American Graffiti

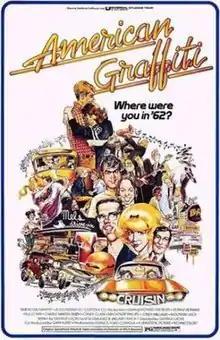
Theatrical release poster by Mort Drucker

American Graffiti is a 1973 American coming-of-age comedy-drama film directed by George Lucas, produced by Francis Ford Coppola, written by Willard Huyck, Gloria Katz and Lucas, and starring Richard Dreyfuss, Ron Howard, Paul Le Mat, Charles Martin Smith, Candy Clark, Mackenzie Phillips, Cindy Williams and Wolfman Jack. Harrison Ford and Bo Hopkins also appear. Set in Modesto, California, in 1962, the film is a study of the cruising and early rock 'n' roll cultures popular among Lucas' age group at that time. Through a series of vignettes, it tells the story of a group of teenagers and their adventures throughout a night.